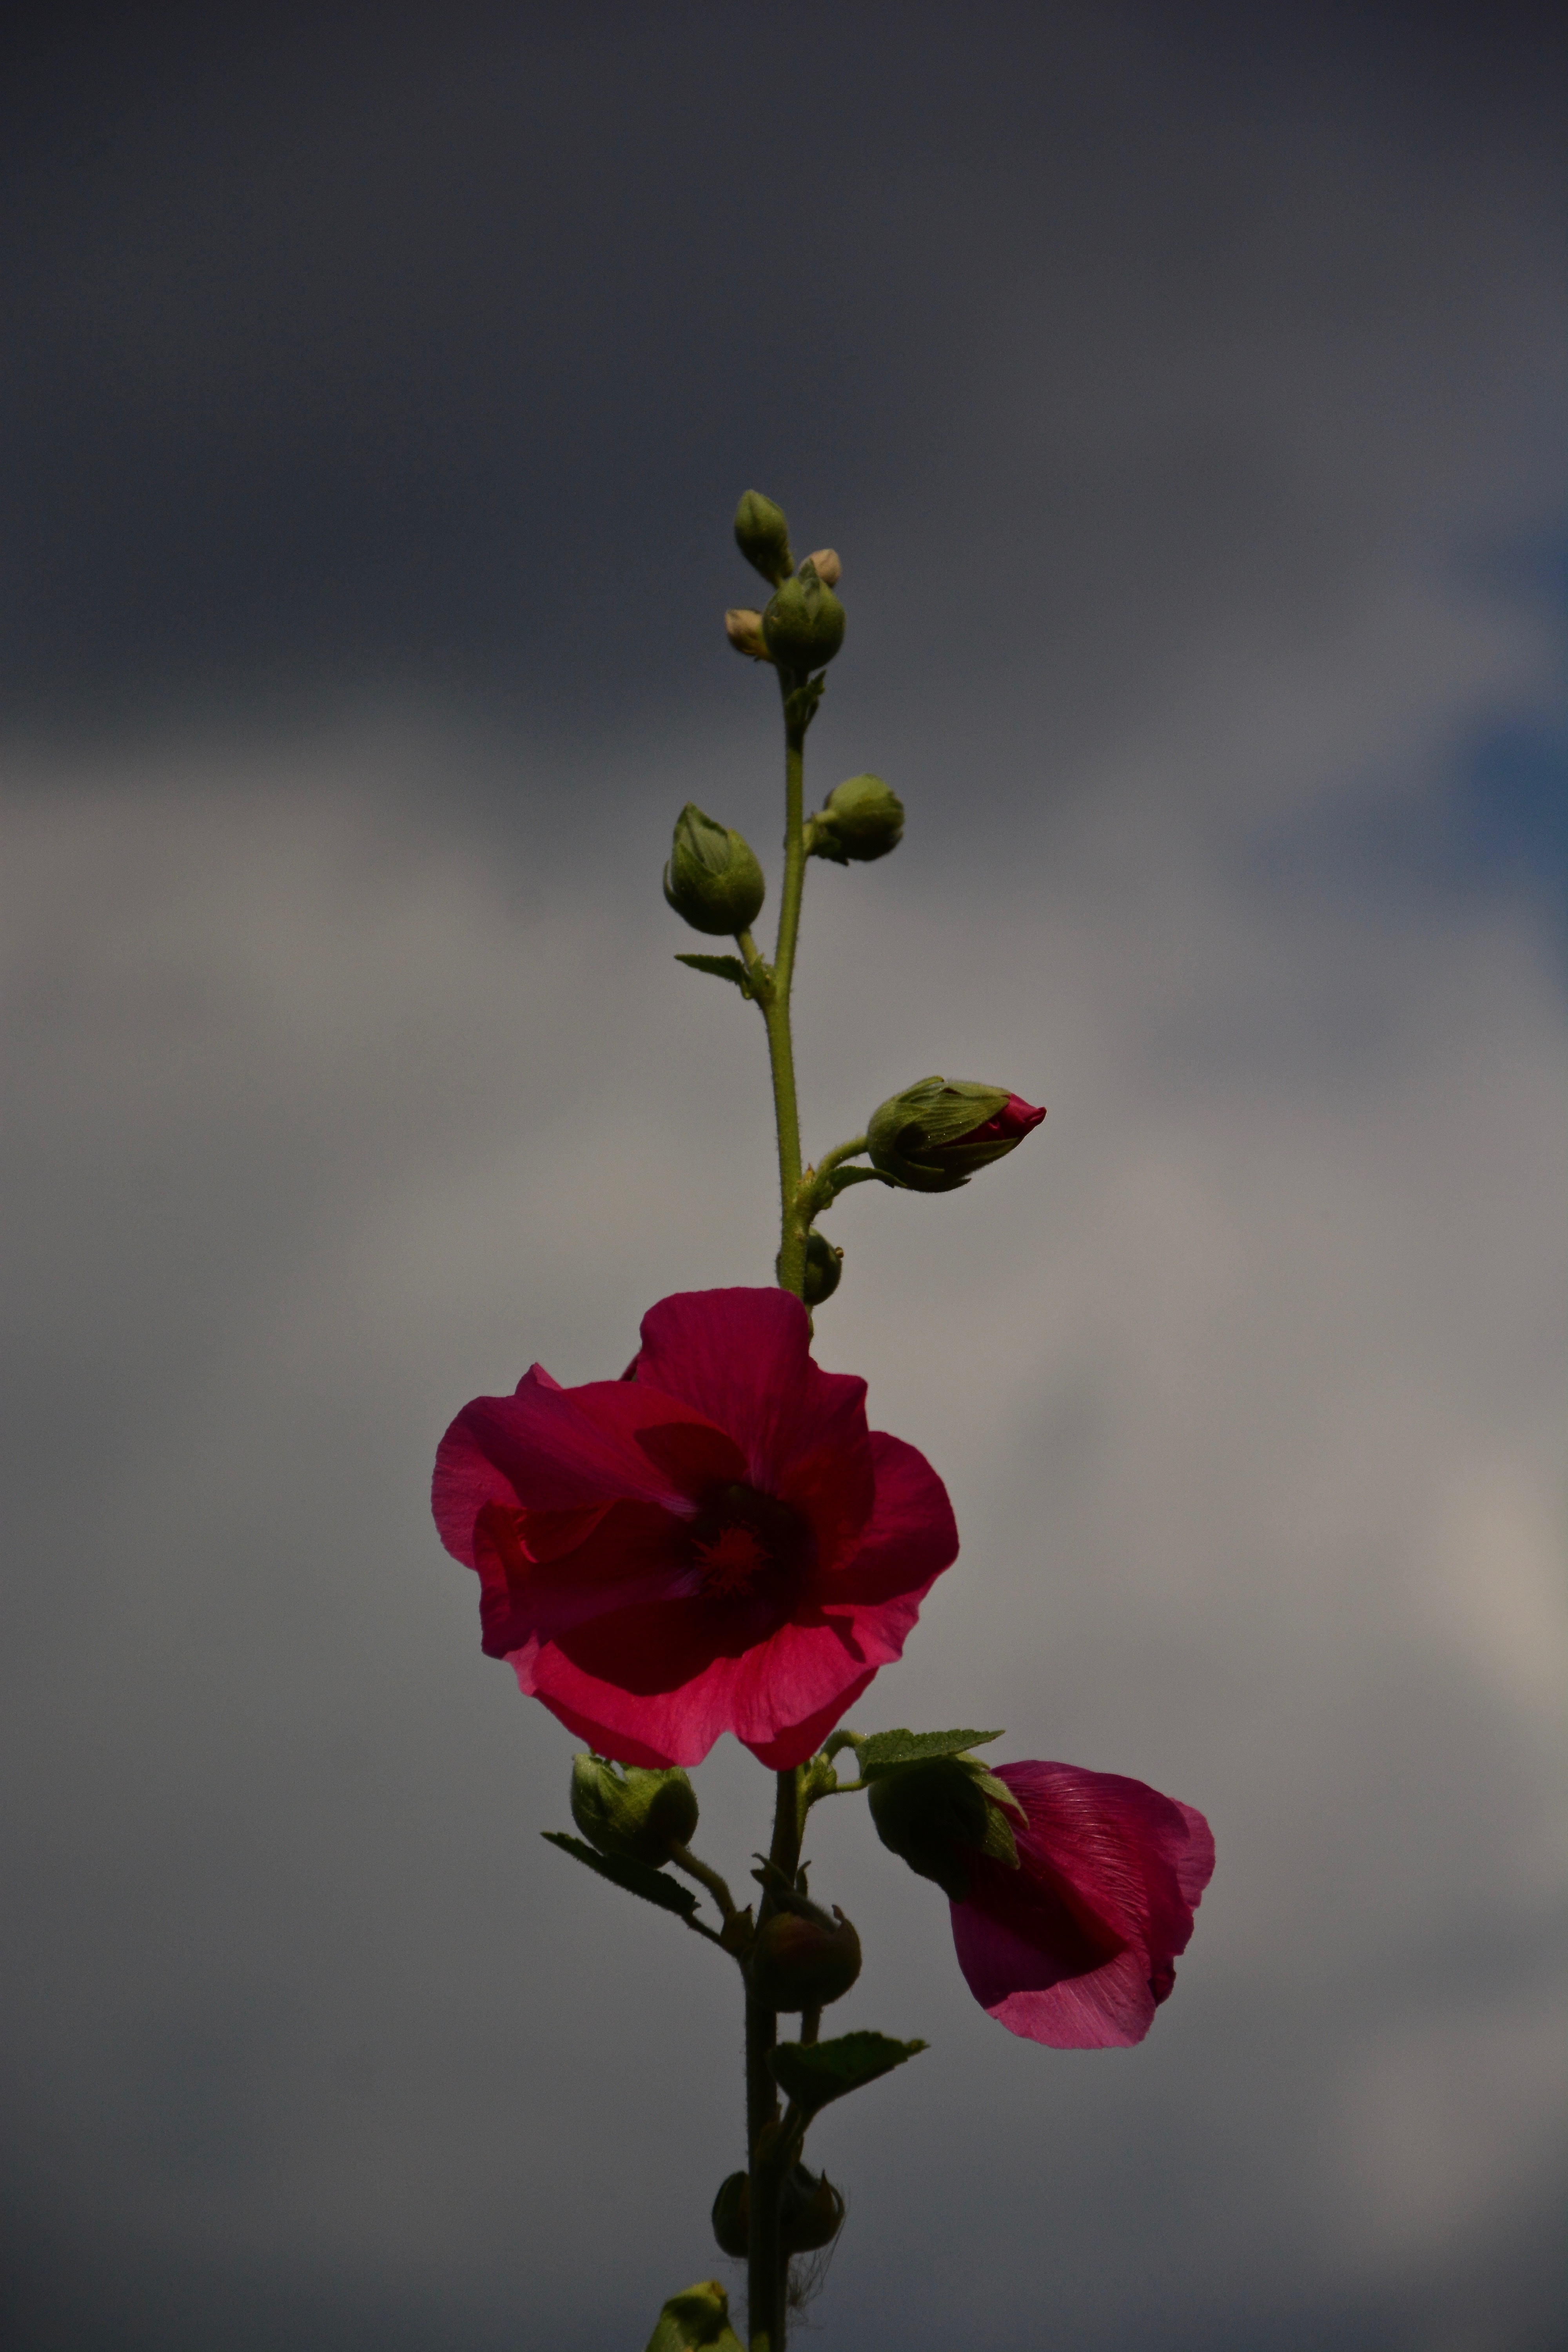
blossom, plant, flower, petal, green, red, flora, wildflower, close up, macro photography, flowering plant, plant stem, land plant